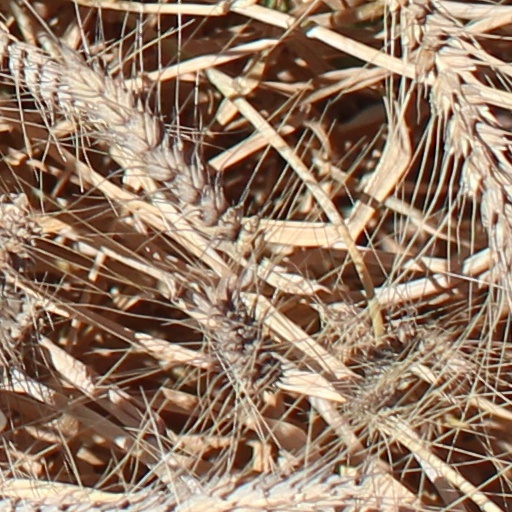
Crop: wheat